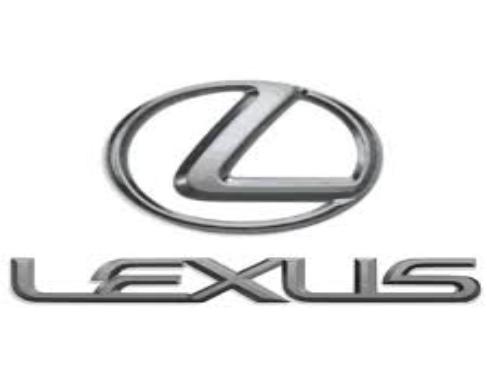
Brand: lexus-2
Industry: Transportation